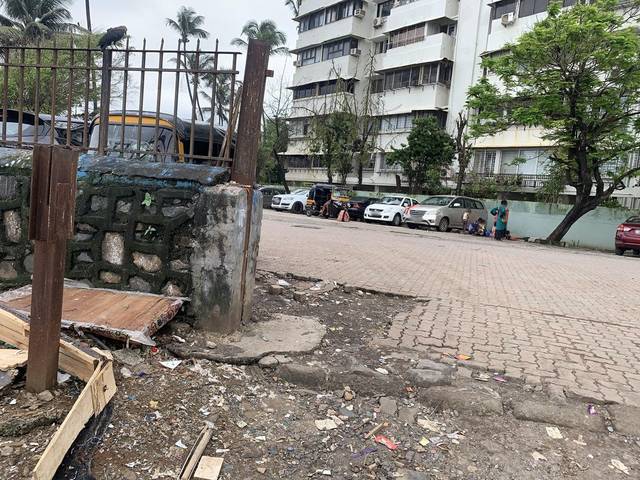
Region: India
Coordinates: 19.058, 72.822